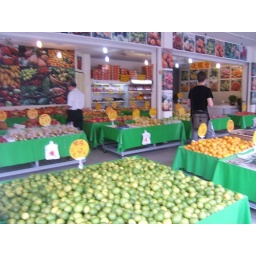
Typical corner fruit market in Taichung